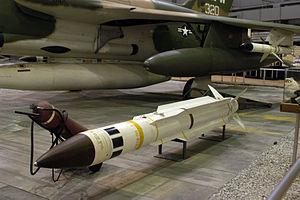
L'AGM-78 Standard ARM était un missile anti-radar développé par la firme General Dynamics, aux États-Unis. Conçu en 1967 et produit depuis cette date, il en sera fabriqué plus de 3 000 jusqu'à l'année 1976, date de l'arrêt de sa production.